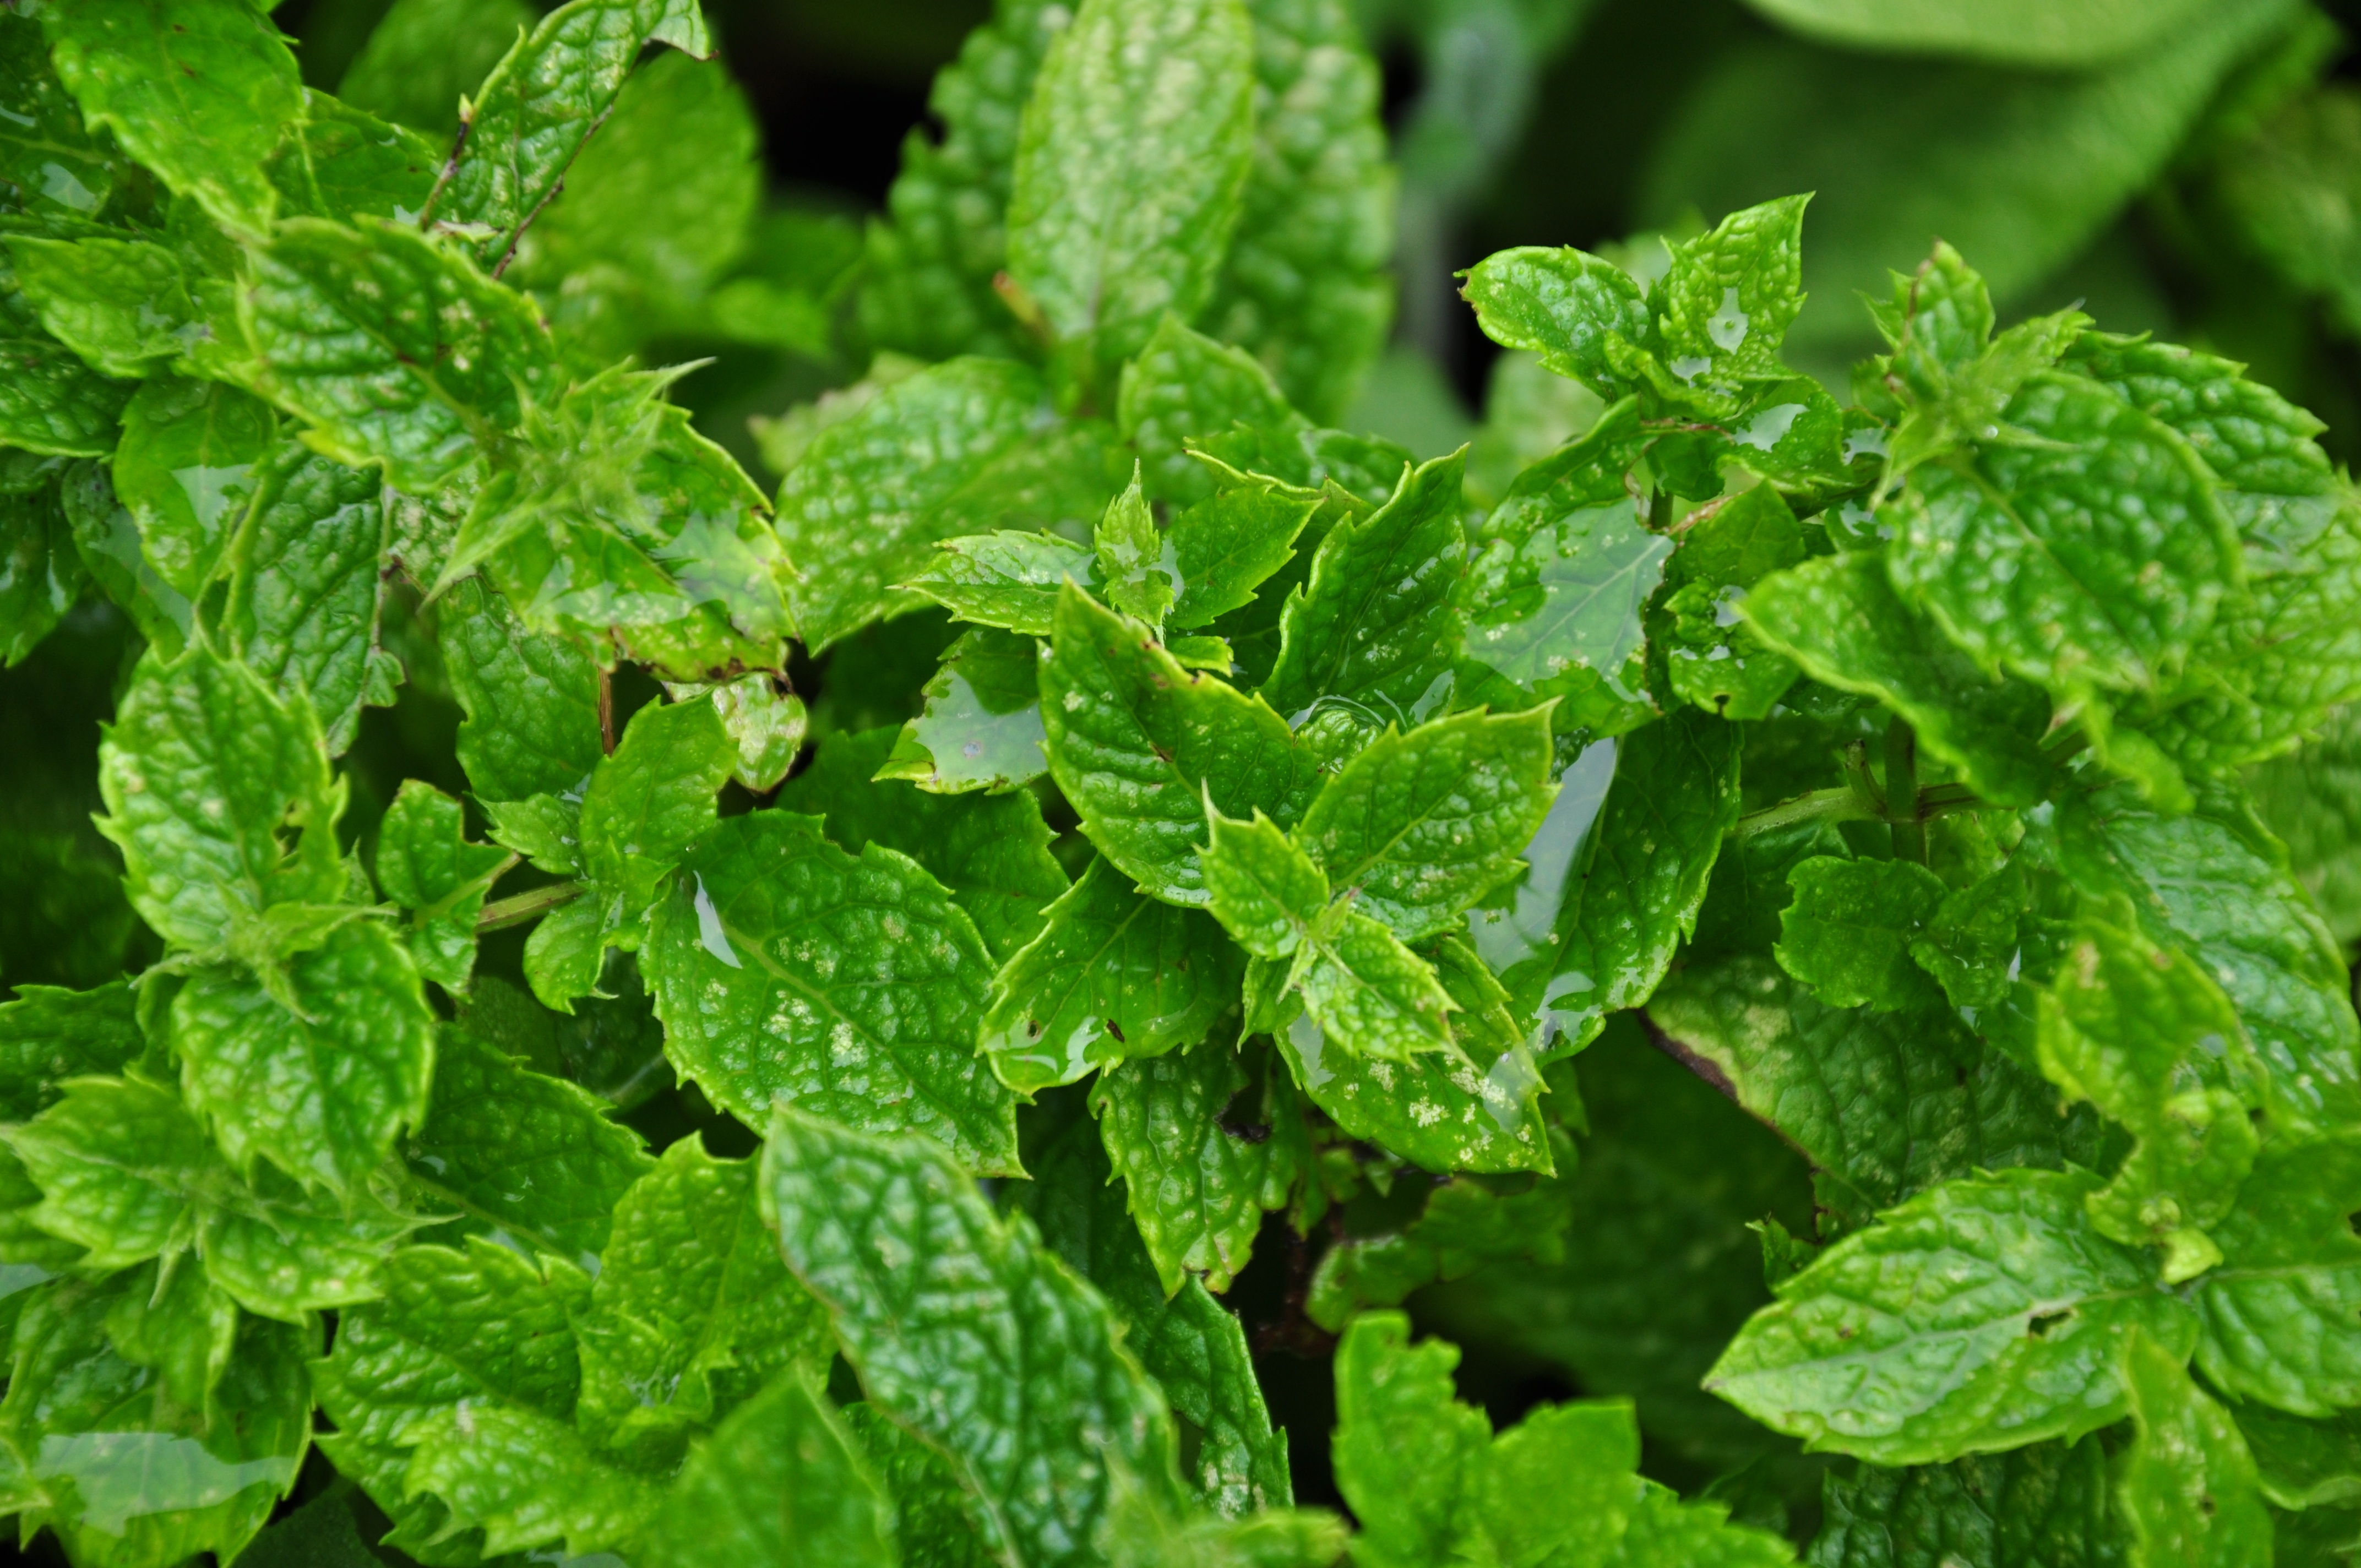
nature, plant, leaf, flower, food, green, herb, produce, vegetable, rosa, flowering plant, spearmint, lemon balm, annual plant, land plant, fines herbes